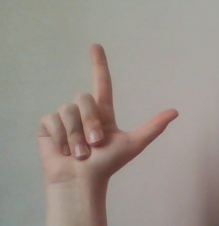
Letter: laam